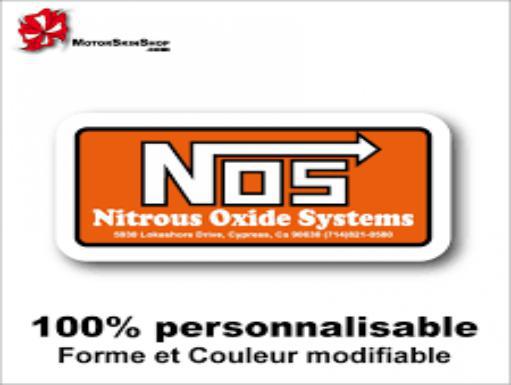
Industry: Others